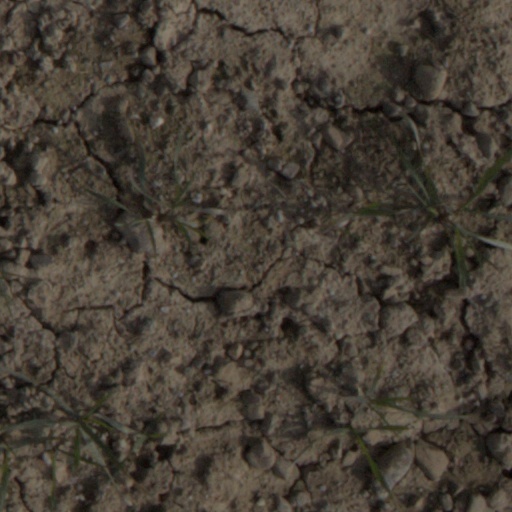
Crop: wheat